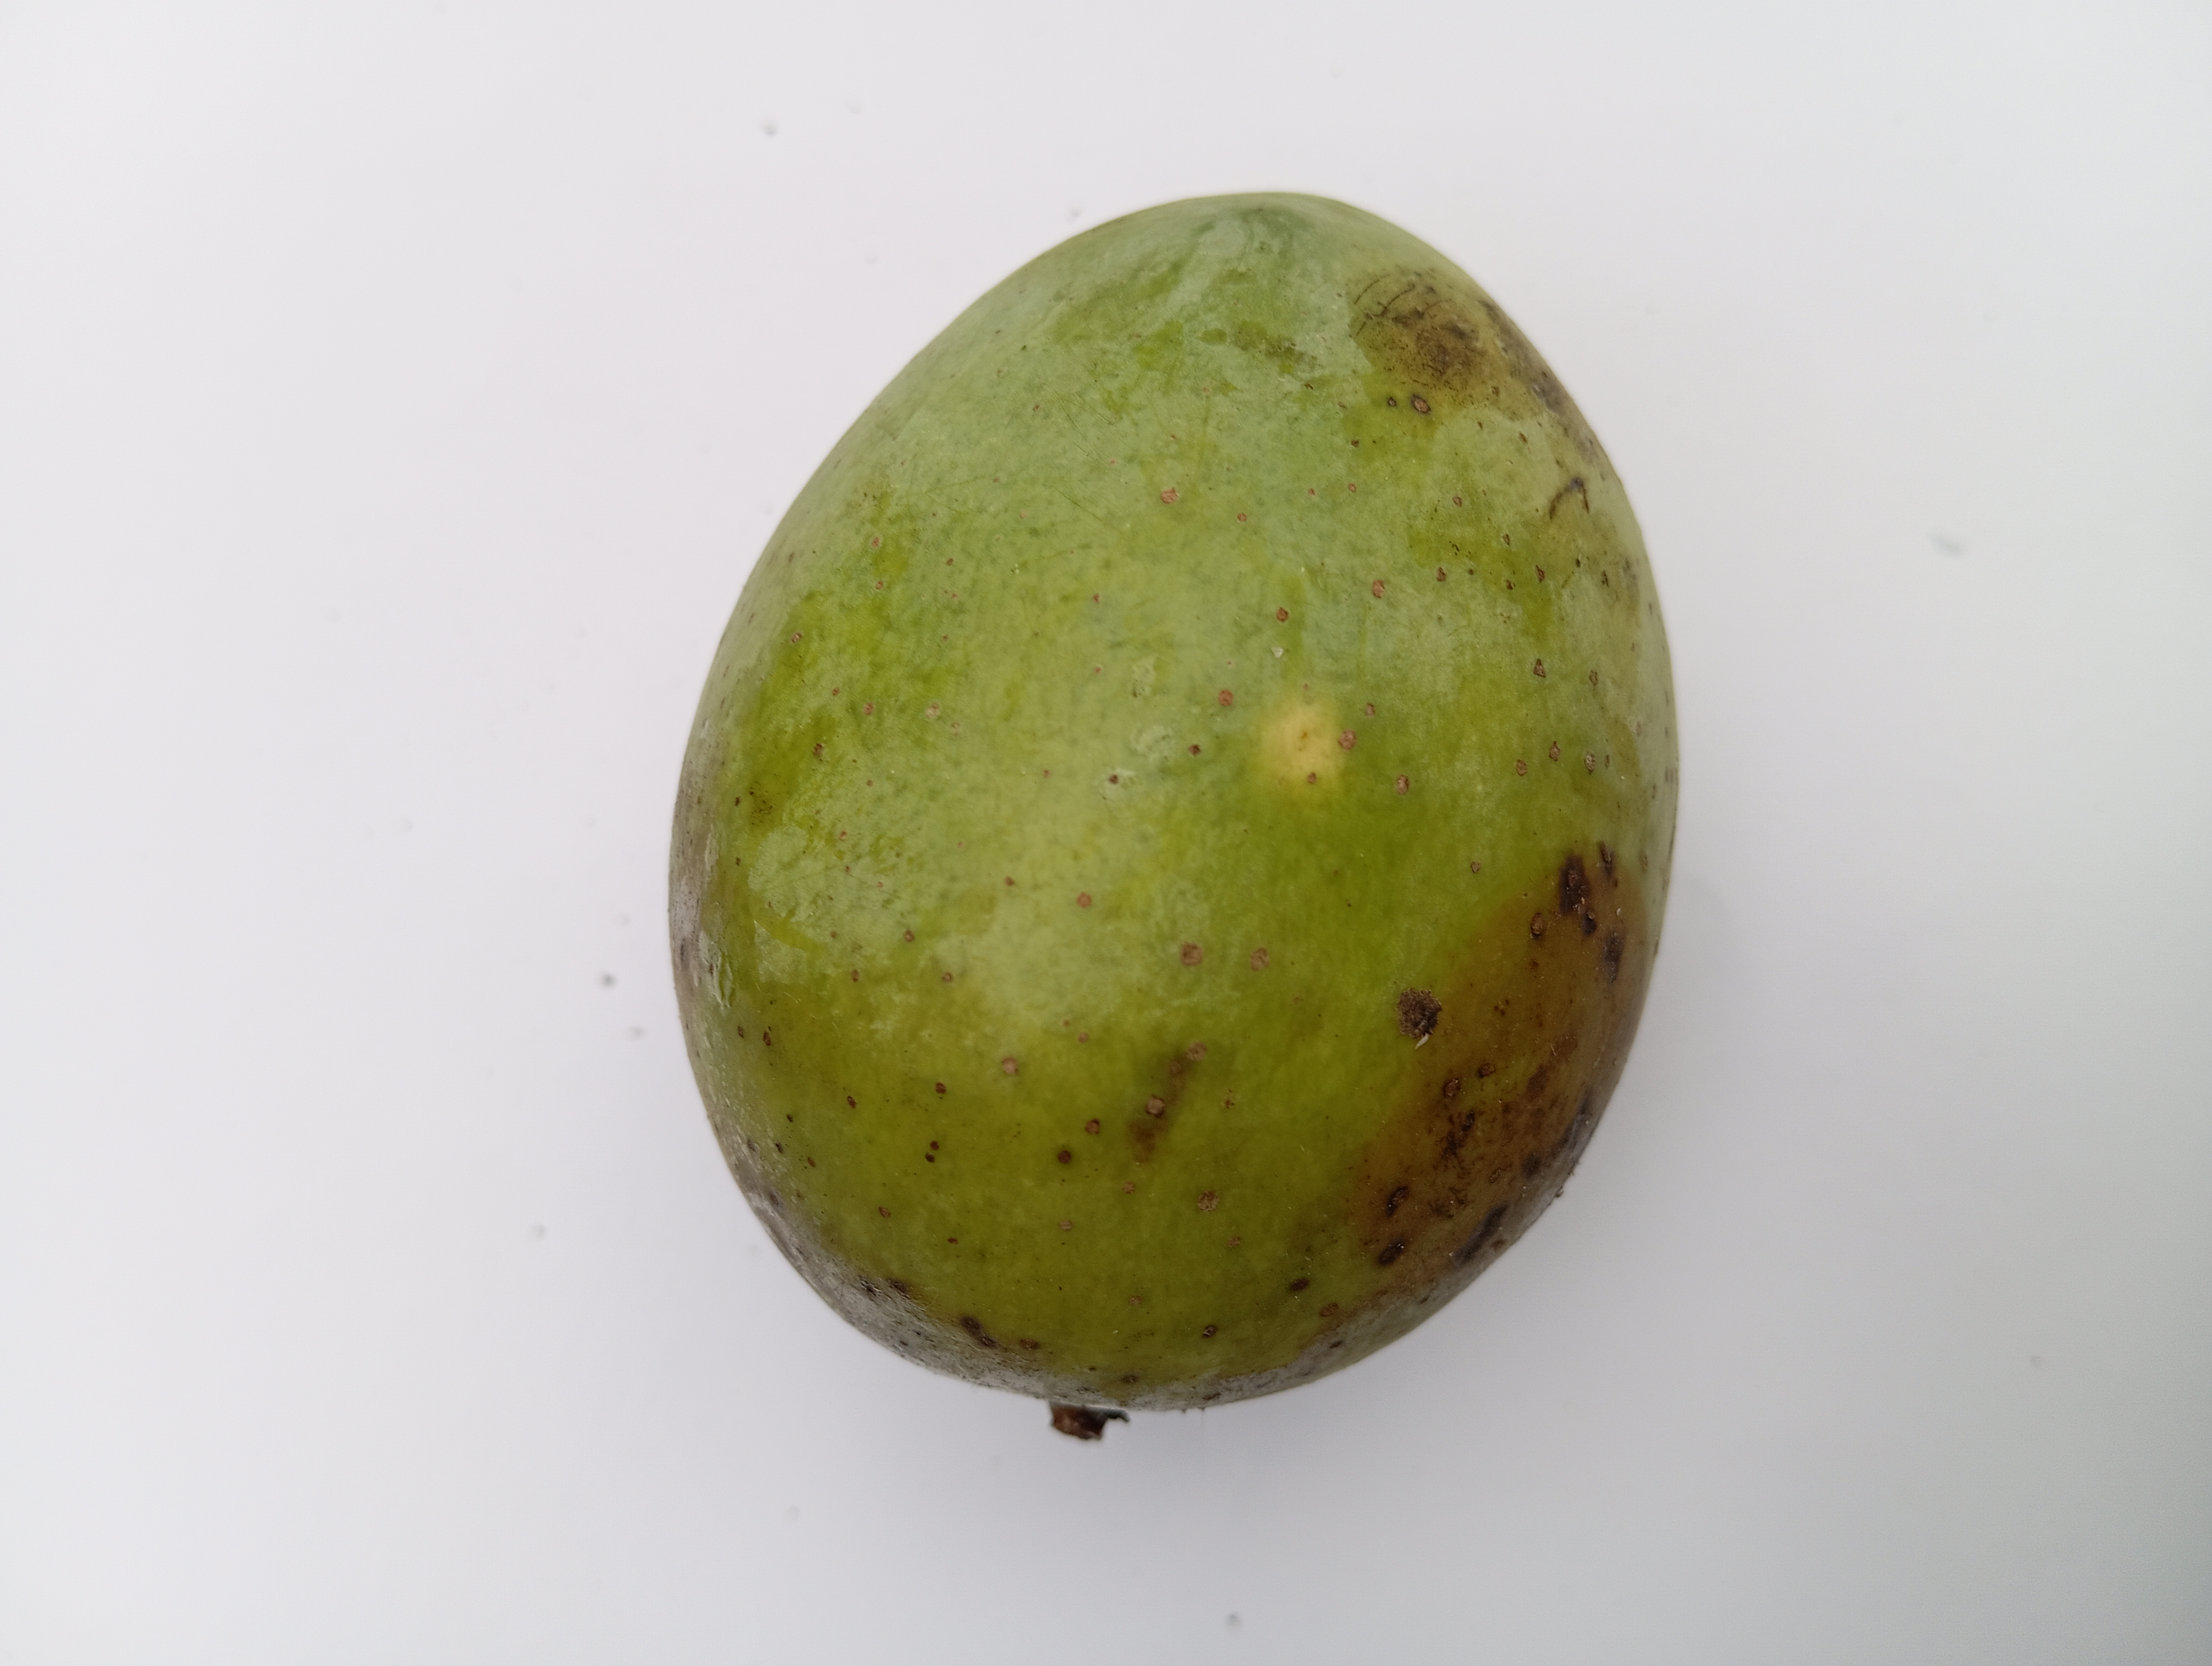
Mango variety: Langra